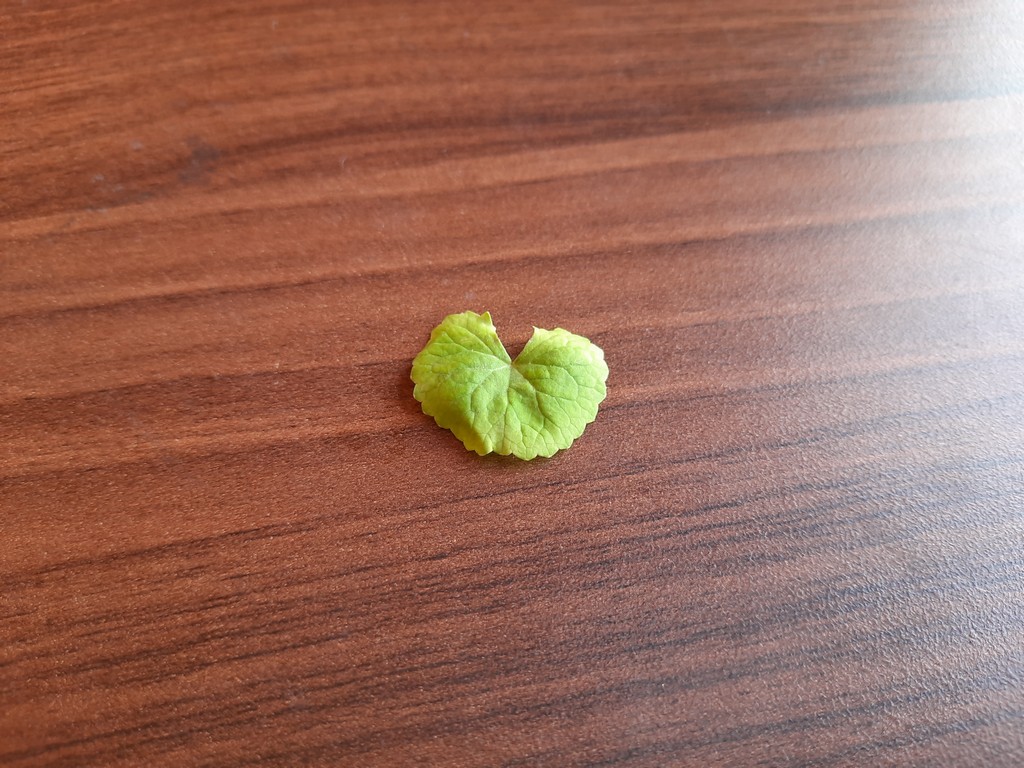
Label: Healthy